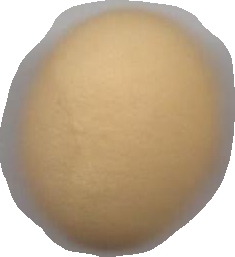
Variety: Dega